Küküllő County

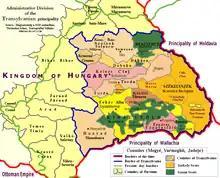
Counties of Transylvania in the 17th century; Küküllő County is in the center, colored in darker brown

Küküllő County was a county of the Kingdom of Hungary. Located in the Transylvania region between the rivers Maros ("Mureș") and Nagy-Küküllő ("Târnava Mare"), it existed from the 11th century until 1876, when it was split off into Kis-Küküllő County and Nagy-Küküllő County. Its capital was Küküllővár.